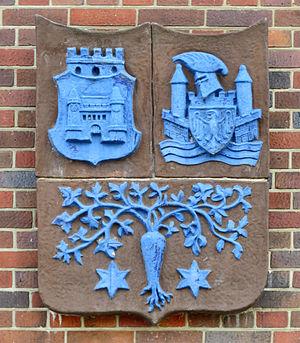
Berlin-Siemensstadt est un des neuf quartiers de l’Arrondissement de Spandau à Berlin. Il s'est constitué au cours du réaménagement des usines Siemens & Halske et de sa filiale Siemens-Schuckert sur la prairie de Nonnenwiesen.